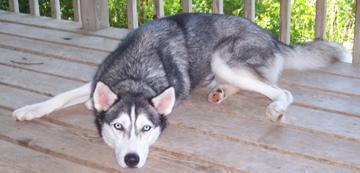
Siberian_husky